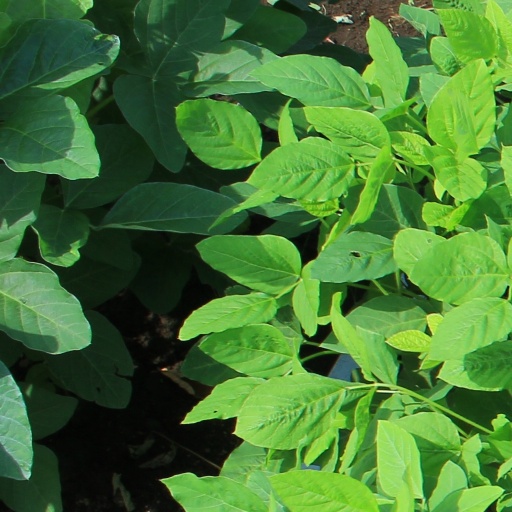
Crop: soybean